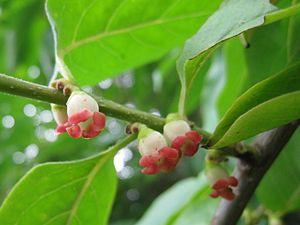
Diospyros lotus, fleur male